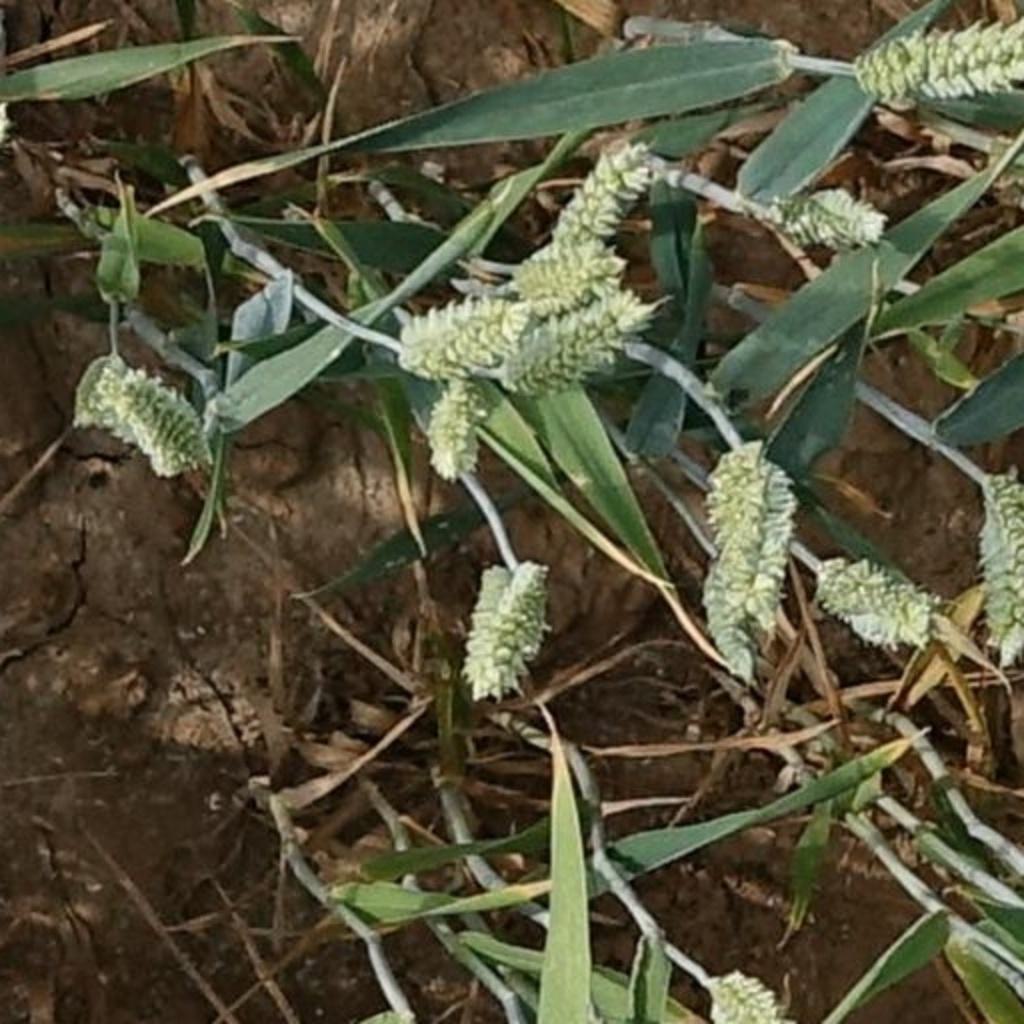
Country: France
Location: Mons
Wheat development stage: Filling